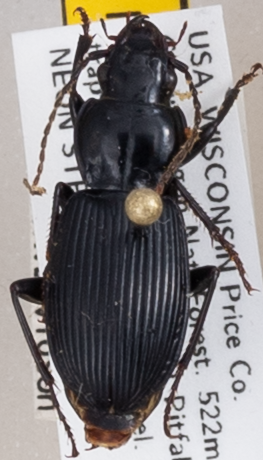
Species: Pterostichus coracinus
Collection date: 2019-07-09
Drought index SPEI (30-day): -0.32
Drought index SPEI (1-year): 1.69
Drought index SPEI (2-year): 0.9